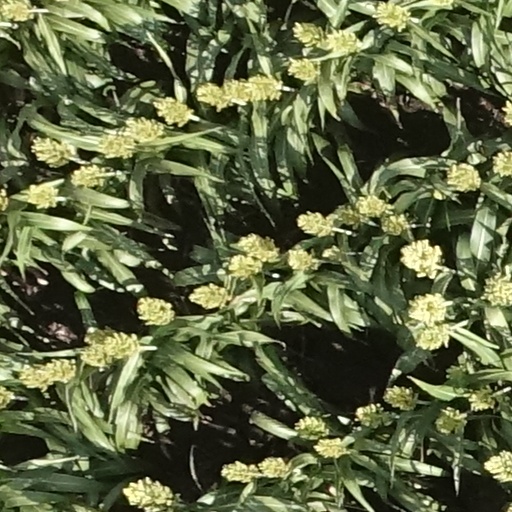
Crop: sorghum